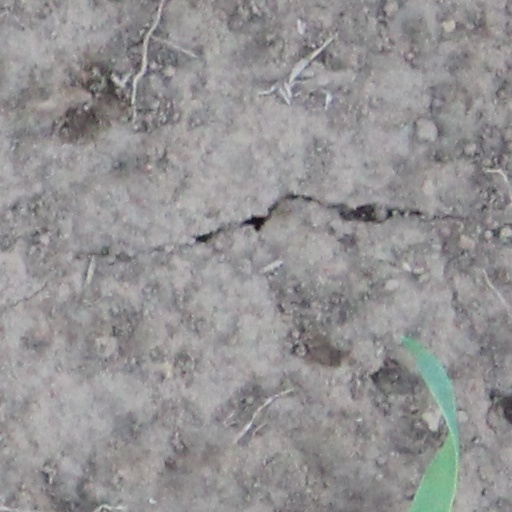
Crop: wheat